Modern republicanism

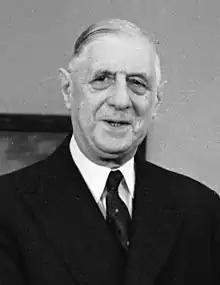
Charles de Gaulle

Republicanism helped inspire movements for independence in former Spanish colonies in the Americas in the early 19th century, and republican ideals and political designs were influential in the new Spanish American republics. Hispanic American republicans drew inspiration from classic and enlightenment traditions, as well as from developments in France and the United States. The role of republicanism in Spanish-speaking Latin America has attracted renewed interest from scholars. During the middle of the 19th century, many Spanish Americans saw their experiments in republicanism as placing the region on the "vanguard" of political developments, according to historian James Sanders.